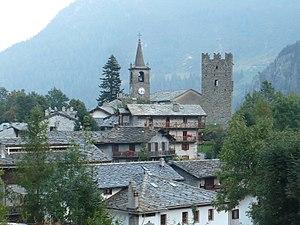
Champorcher - Vallée d'Aoste - Italie Italiano: Champorcher - Valle d'Aosta - Italia
Champorcher est une commune italienne alpine de la région Vallée d'Aoste.
Les châteaux valdôtains sont nombreux et importants, et témoignent du passé illustre de cette petite région montagneuse, comme voie de passage alpine.